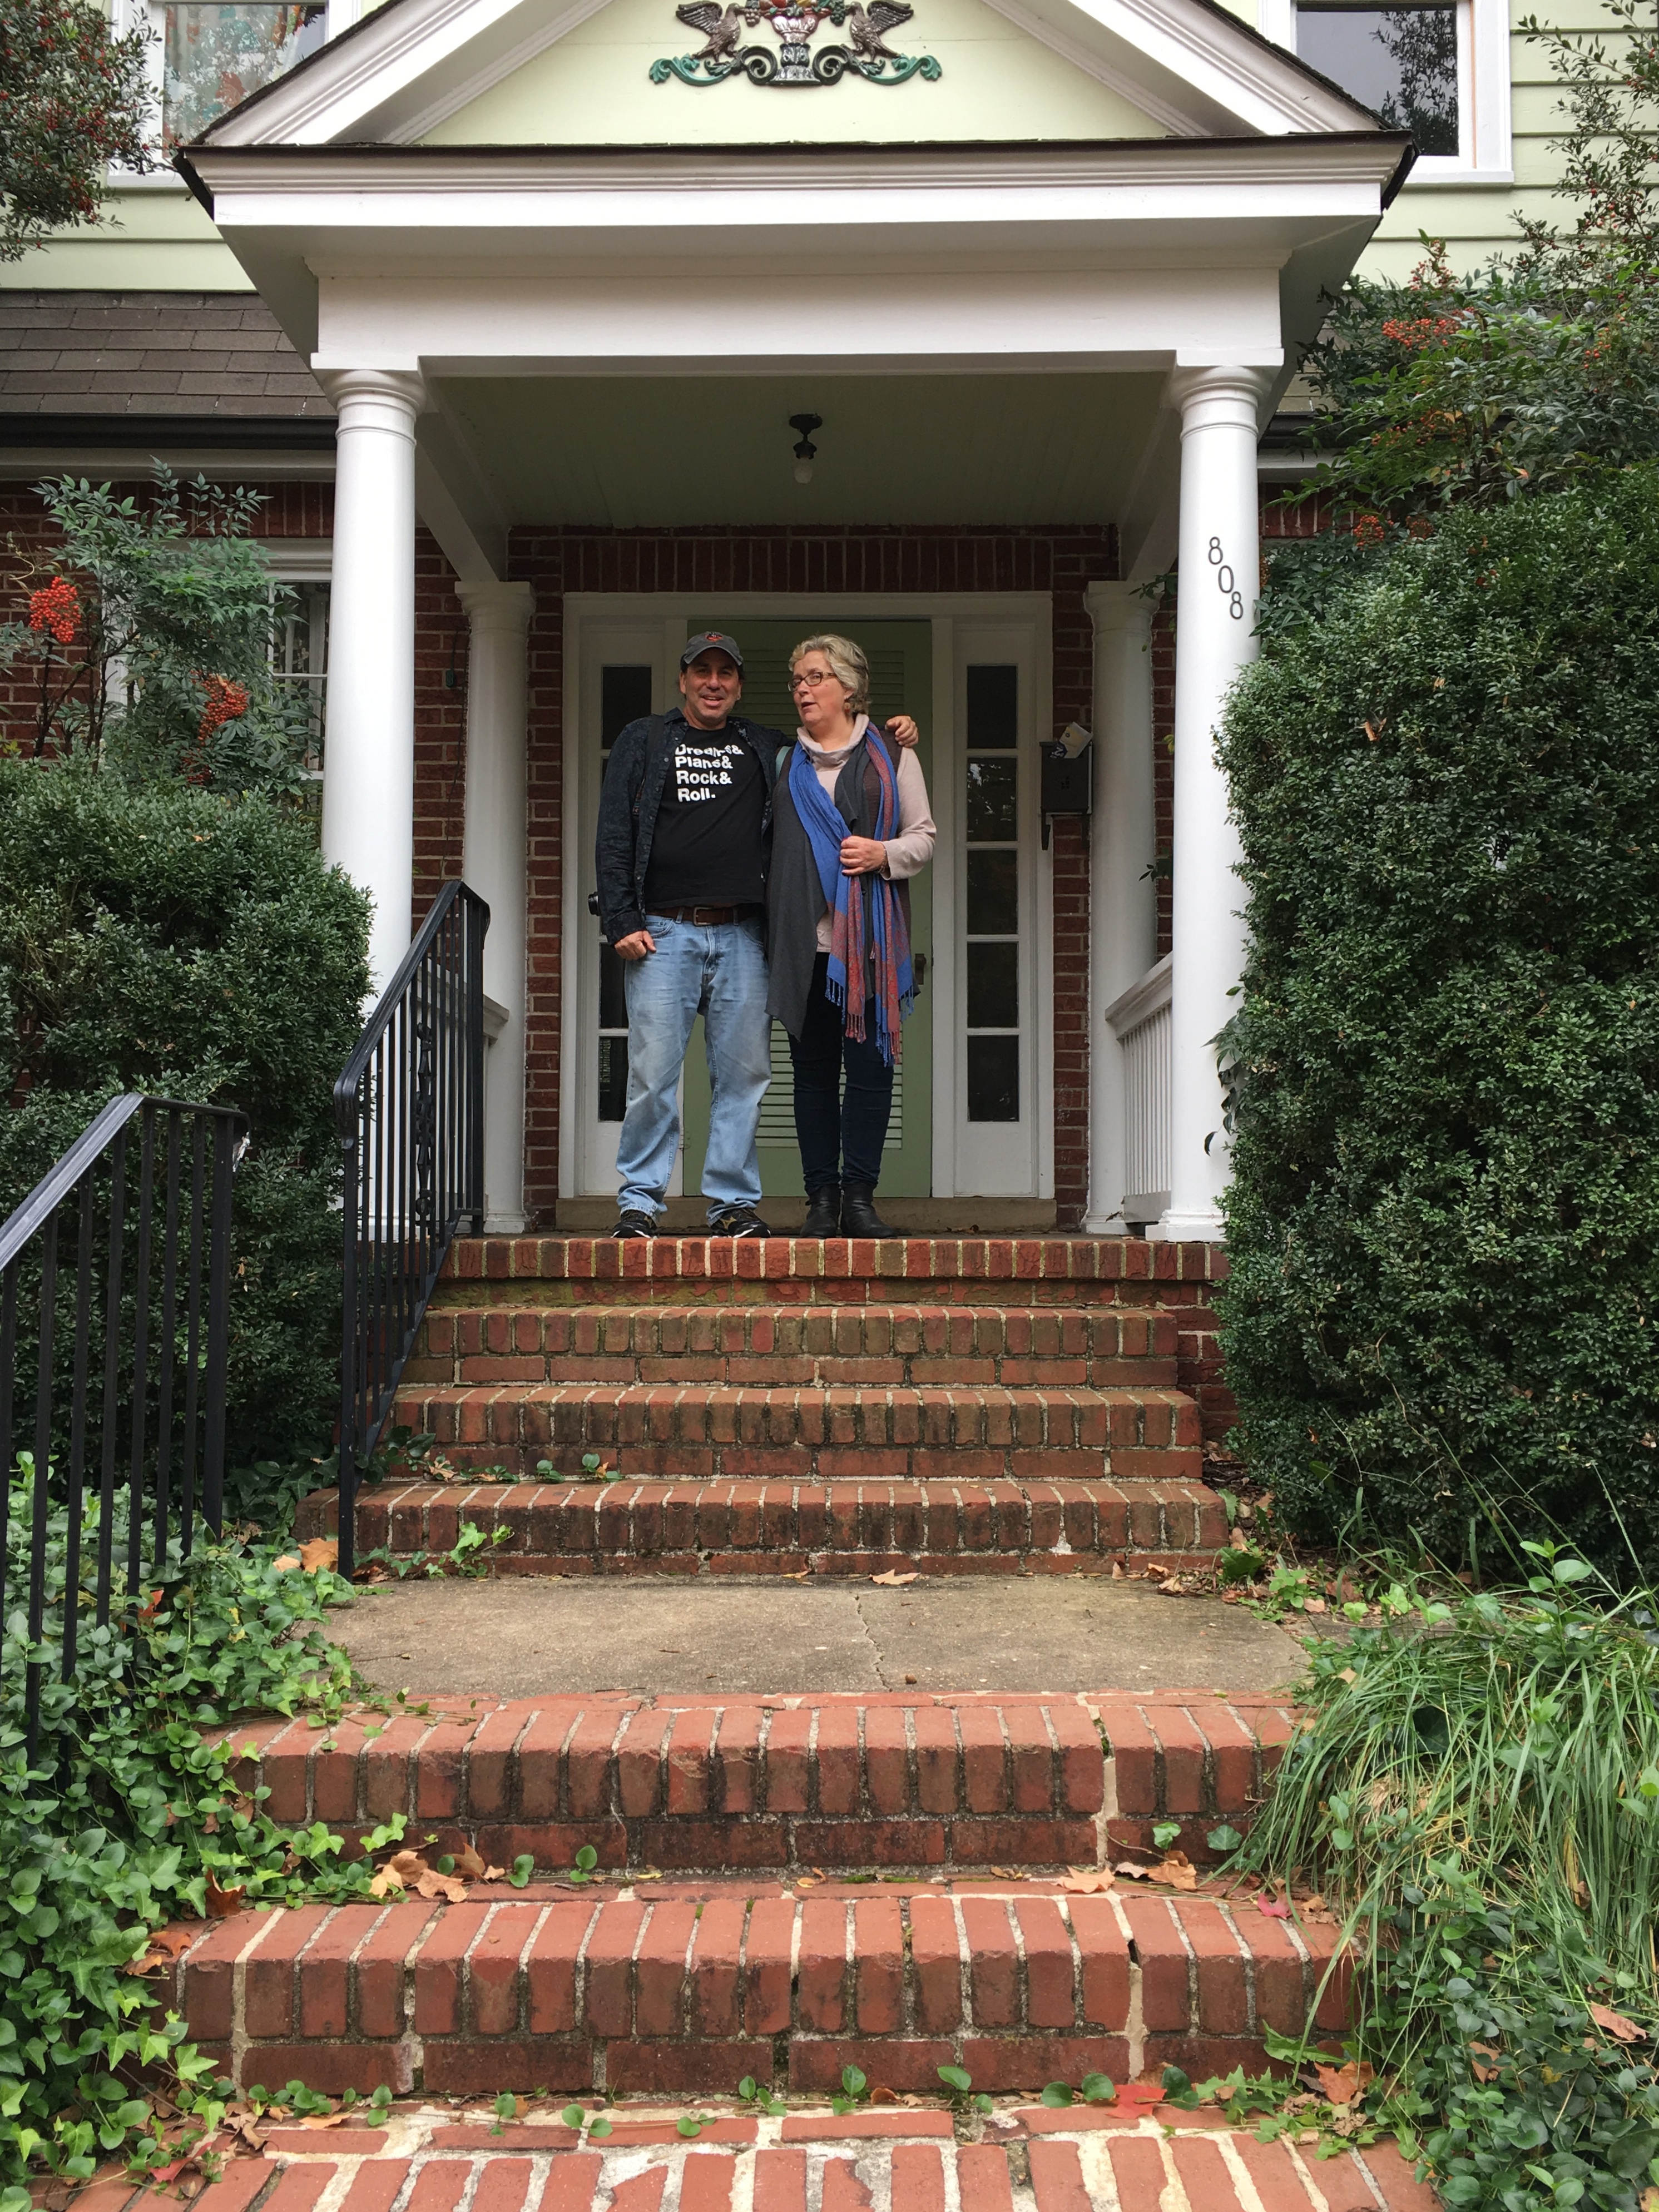
lawn, mansion, home, porch, walkway, backyard, garden, courtyard, estate, yard, outdoor structure